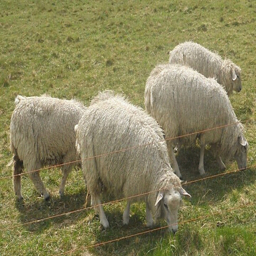
The four very wholly sheep are grazing through the grass.
A herd of sheep grazing on a lush green field.
Multiple sheep with long wool eat grass next to a wire fence.
a herd of sheep graze on some grass
The sheep are grazing  in the pasture.